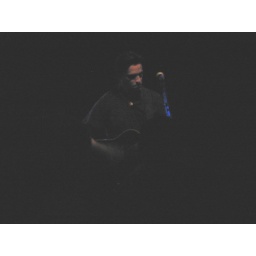
The lights were really dim, he wore black and stood in front of a black wall playing a black guitar.